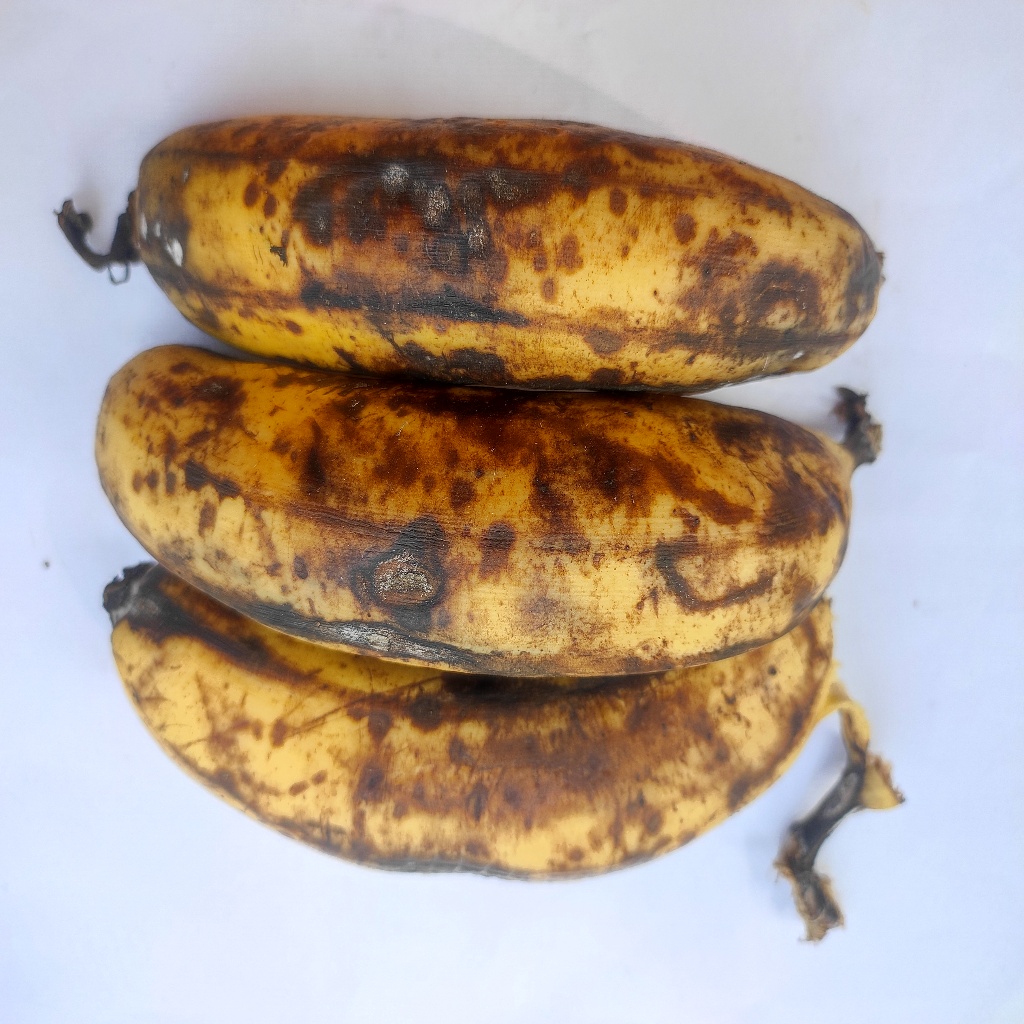
Crop: banana
Quality class: Defect